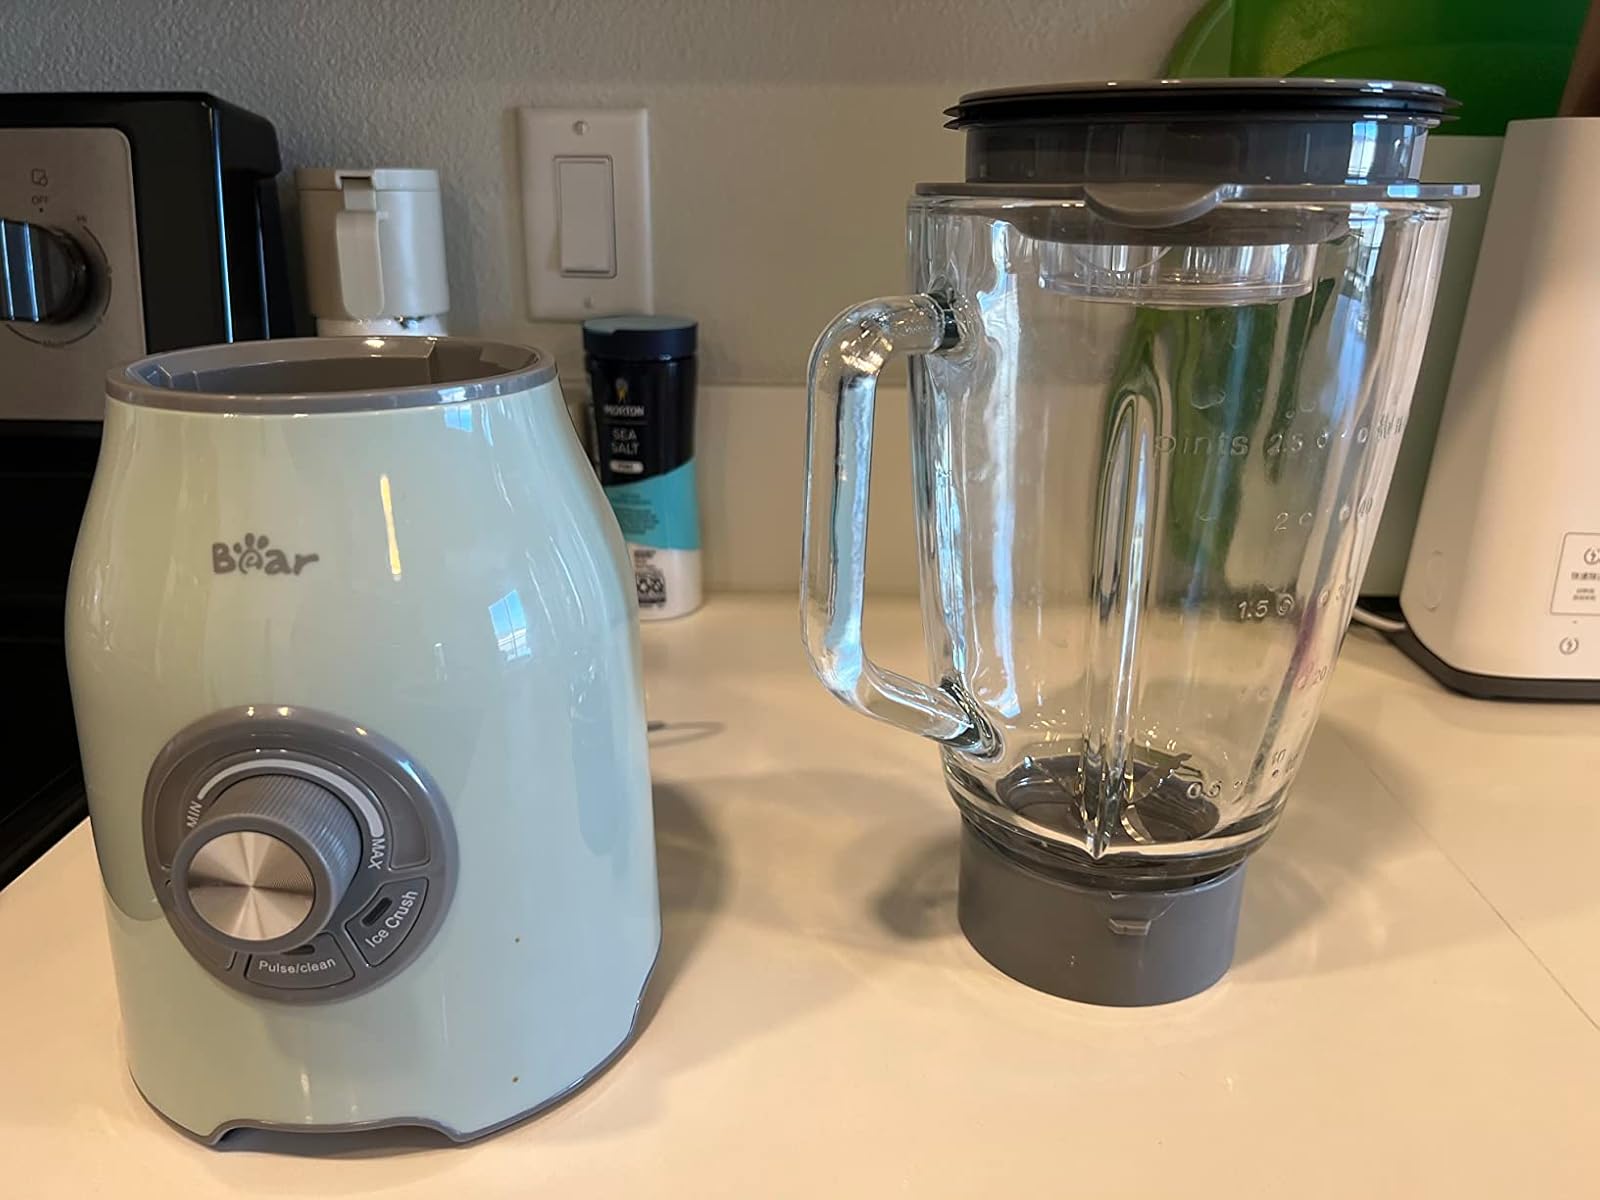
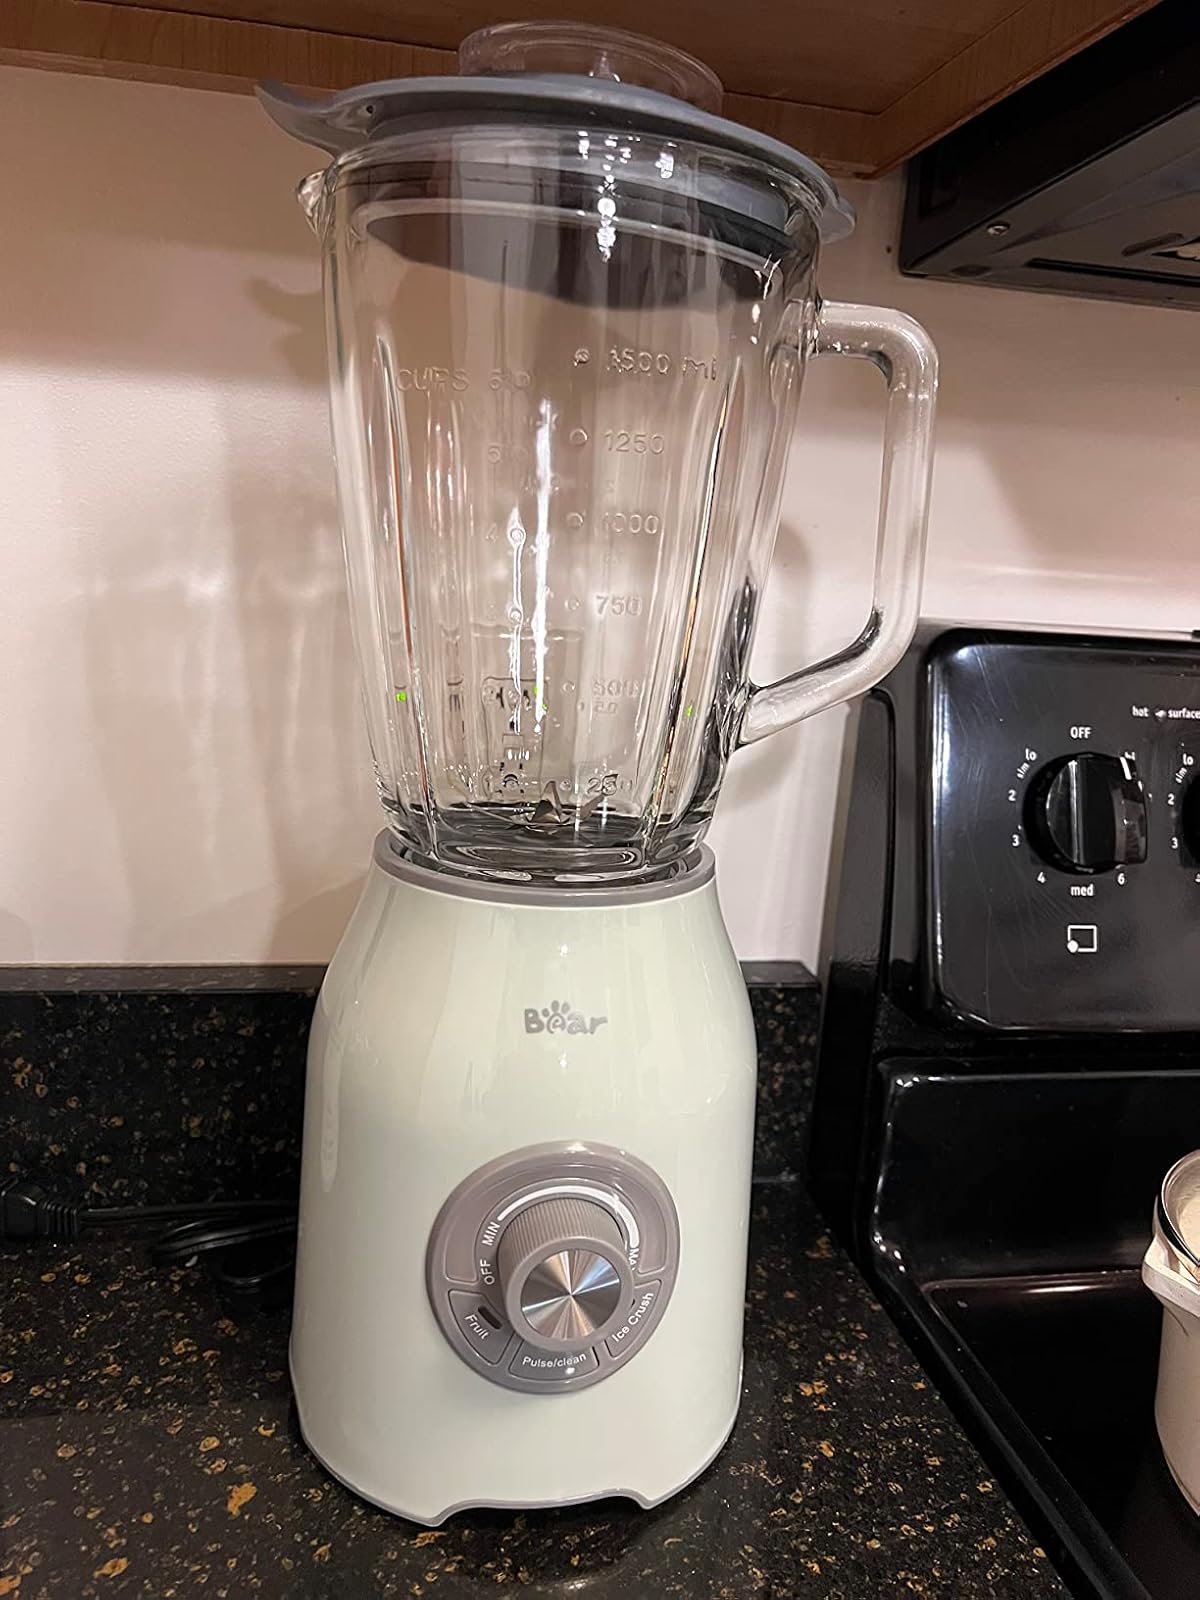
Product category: items_blender
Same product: yes